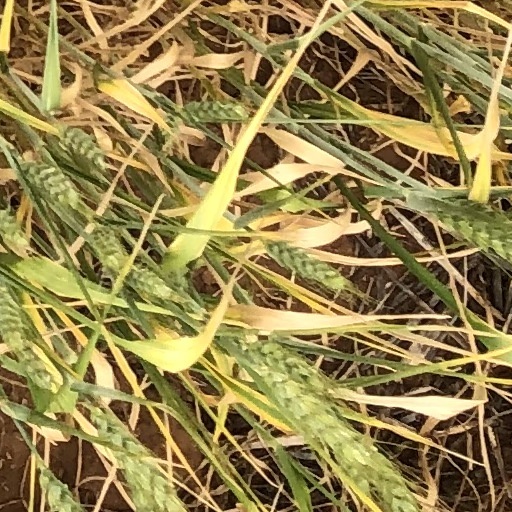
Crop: wheat